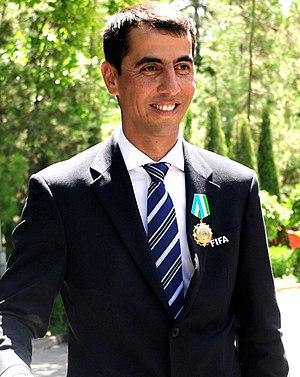
Ravshan Irmatov est un arbitre de football international ouzbek, né le 9 août 1977 à Tachkent.